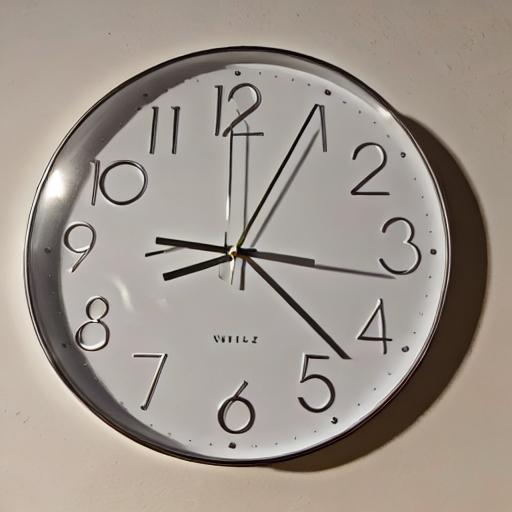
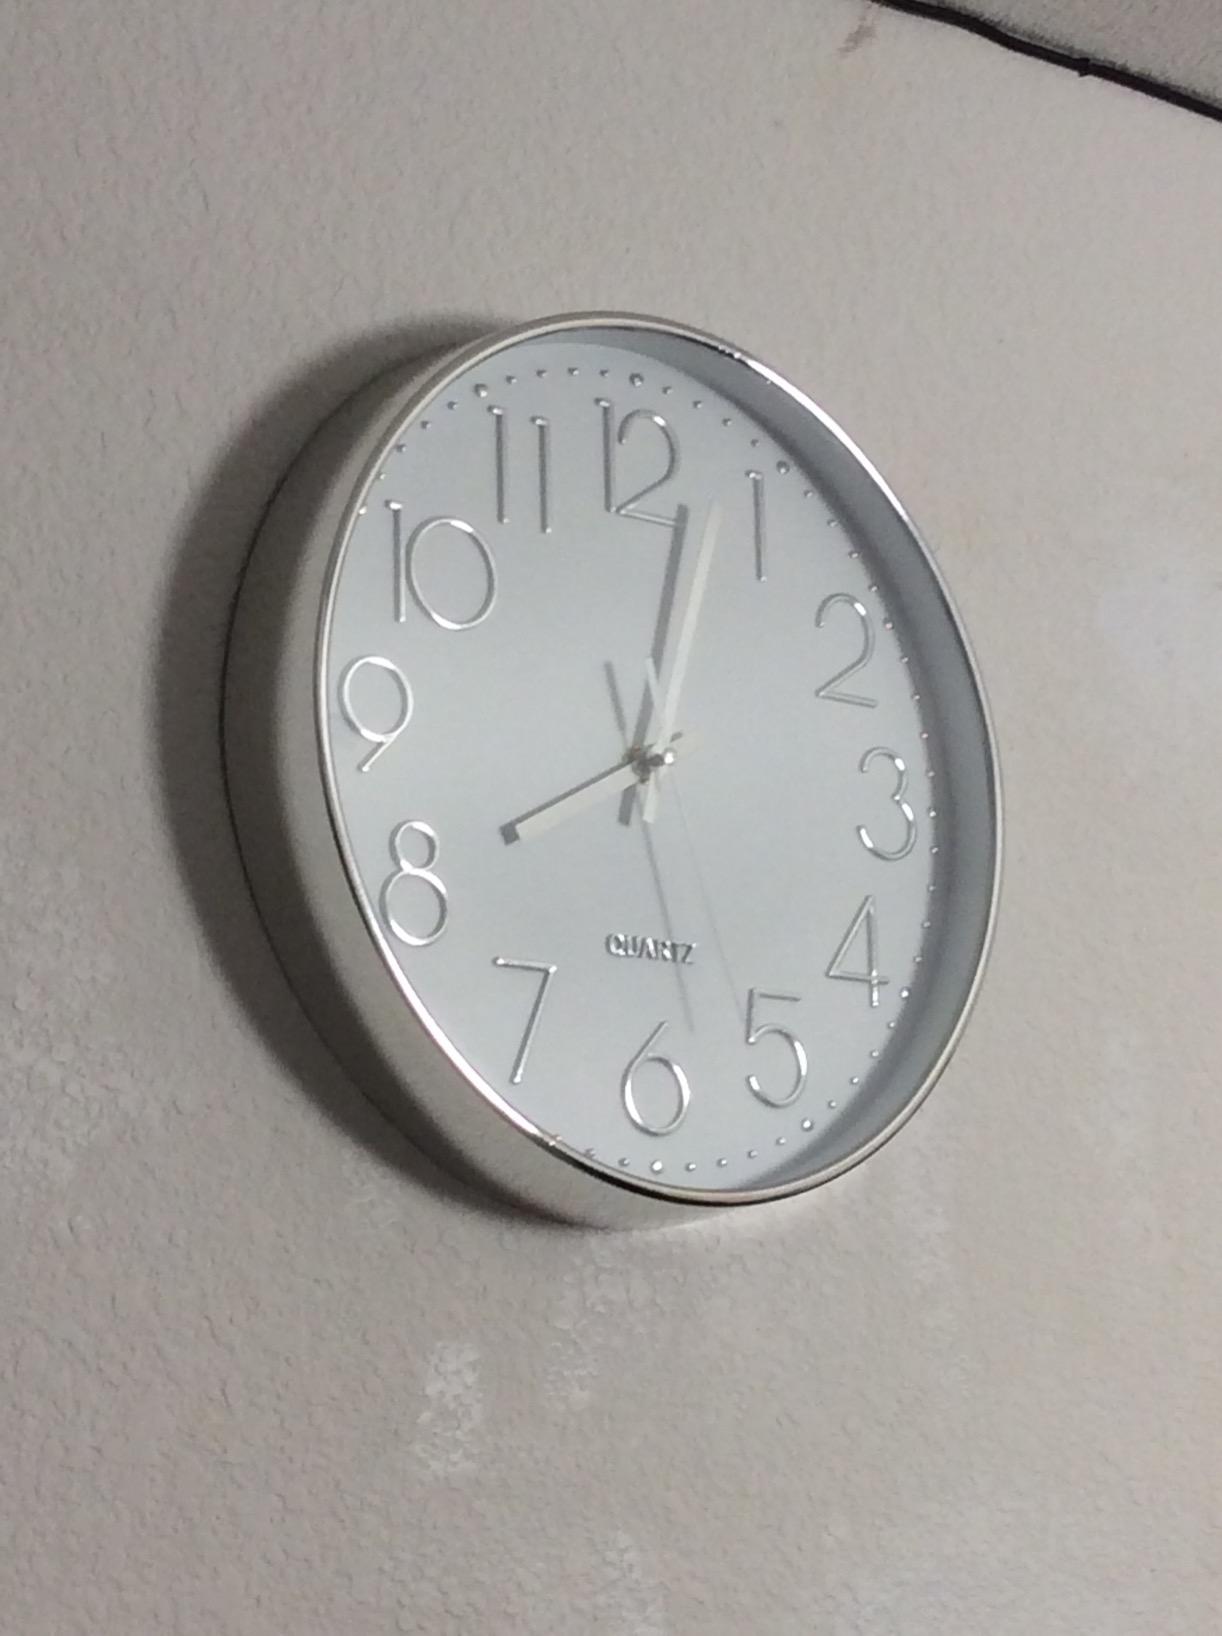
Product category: clock
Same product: no